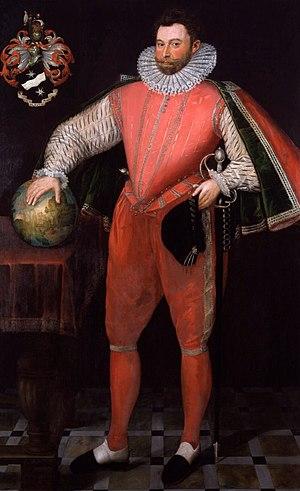
L’histoire des îles Vierges britanniques est souvent découpée en cinq périodes :